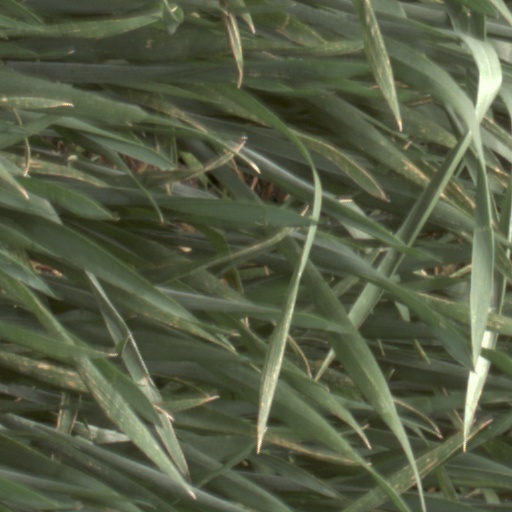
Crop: wheat